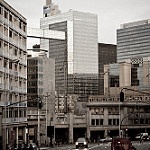
Label: buildings